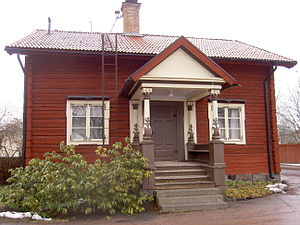
Säters kommun
Säter kommune ligger i det svenske län Dalarnas län i Dalarna. Kommunens administrationscenter ligger i byen Säter.